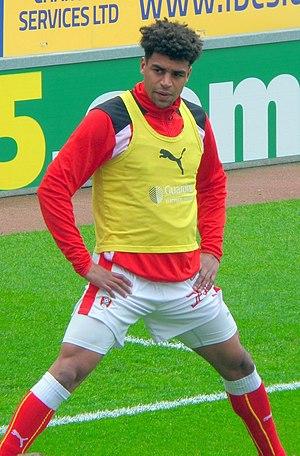
Tom Adeyemi, né le 24 octobre 1991 à Norwich, est un footballeur anglais qui évolue au poste de milieu de terrain.